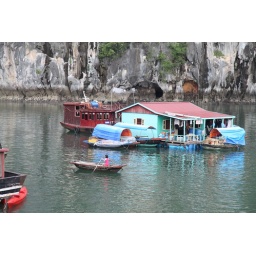
A small girl travelling with her boat inside the small boat city of fishermen in the middle of Ha Long Bay.